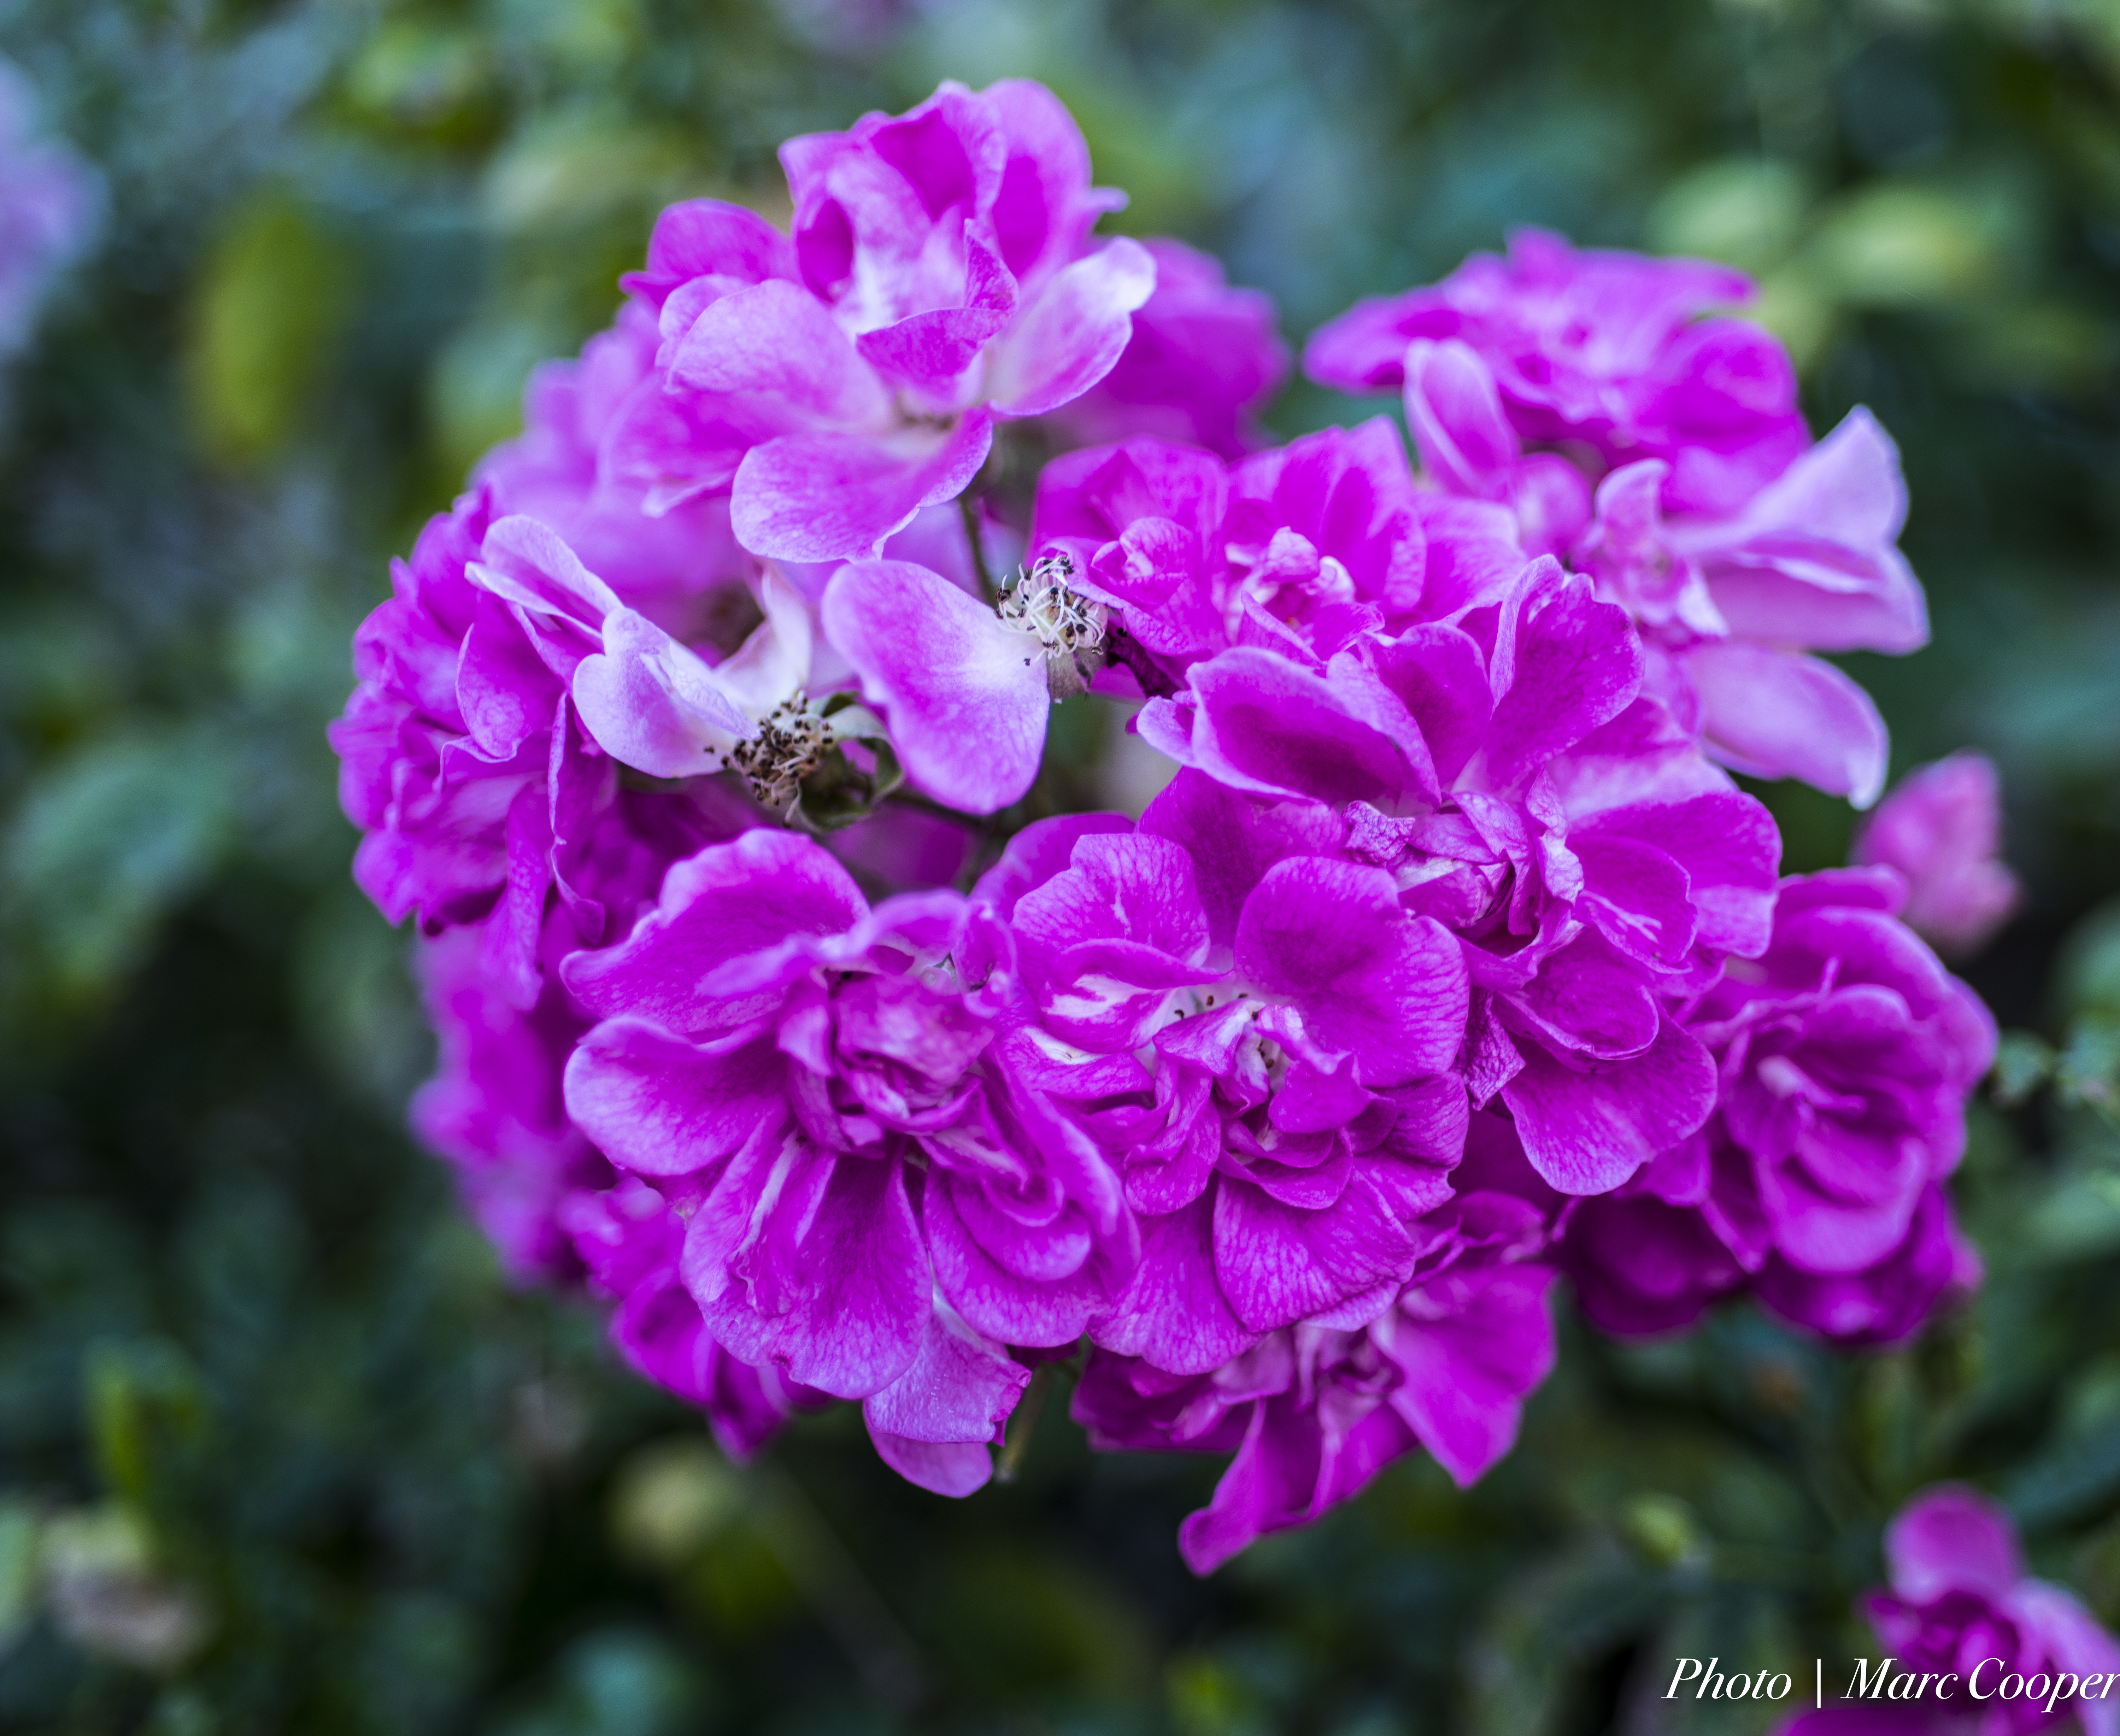
nature, blossom, plant, white, flower, petal, rose, botany, nikon, garden, pink, flora, flowers, outdoors, hdr, shrub, lightroom, marco, d810, los, angeles, calabasas, purplr, nikon60mmf28, flowering plant, garden roses, rose family, annual plant, land plant